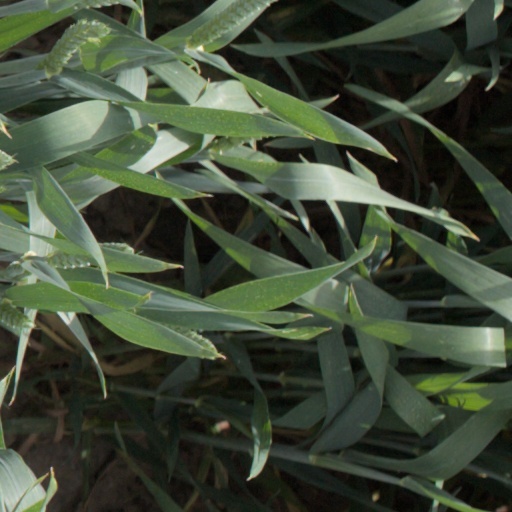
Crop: wheat